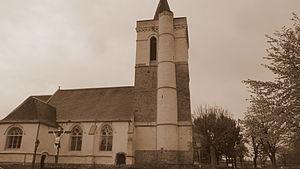
Sailly la Bourse - Eglise